Constantinople Agreement

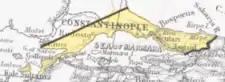
Extract from a January 1919 British Foreign Office memorandum summarizing the wartime agreements regarding the Ottoman Empire - the Constantinople Agreement area ceded to Russia is in yellow.

The Constantinople Agreement (also known as the Straits Agreement) was a secret exchange of diplomatic correspondence between members of the Triple Entente from 4 March to 10 April 1915 during World War I. France and Great Britain promised to give Constantinople and the Dardanelles, at the time part of the Ottoman Empire, to the Russian Empire in the event of victory. Britain and France put forward their own claims, to an increased sphere of influence in Persia (now named Iran) for Britain, and to the annexation of Syria (including Palestine) and Cilicia for France, all sides also agreeing that the governance of the Holy Places and Arabia would be under independent Muslim rule. The Greek government was neutral, but in 1915 it negotiated with the Allies, offering soldiers and especially a geographical launching point for attacks on the Turkish Straits. Greece itself wanted control of Constantinople. Russia vetoed the Greek proposal, because its own main war goal was to control the Straits, and take control of Constantinople.